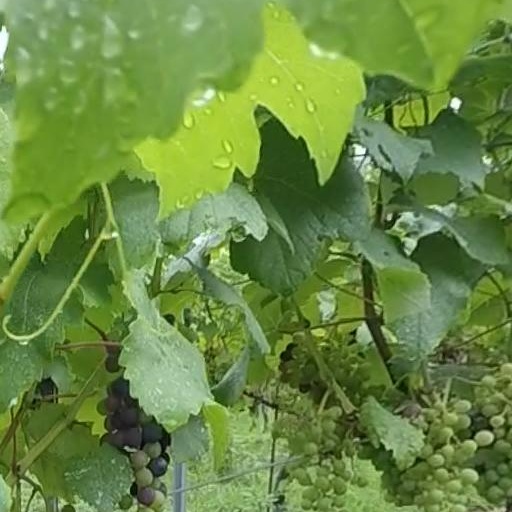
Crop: grape